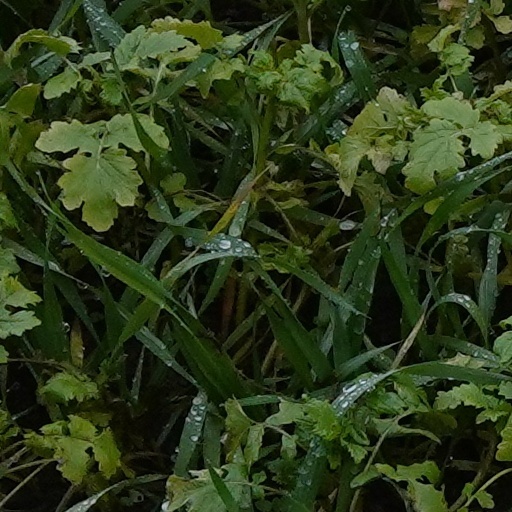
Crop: wheat